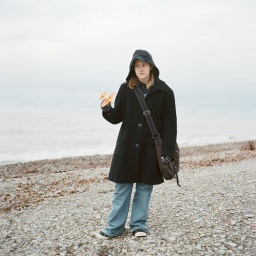
lucky girl is flying planes in hawaii right now.